João Cancelo

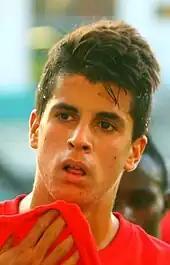
Cancelo playing for Portugal U19 in 2012

Cancelo represented Portugal in the 2012 UEFA European Under-19 Championship. He was also selected for the following edition in Lithuania.